2012 Toulon Tournament

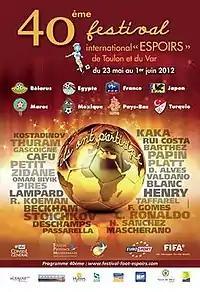

The 2012 Toulon Tournament was the 40th edition of the Toulon Tournament and took place from 23 May to 1 June. Colombia were the defending champions, but they did not participate this year.